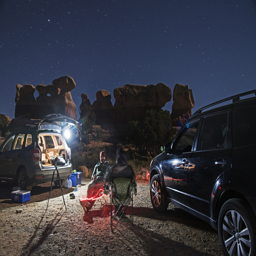
this is what it 's all about .